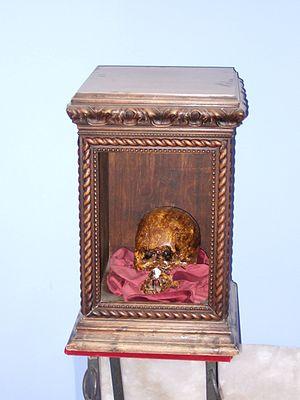
Pedro Martínez de Luna ou Pierre de Lune cardinal aragonais qui devient pape d'Avignon sous le nom de Benoît XIII, est considéré comme antipape du point de vue catholique.